Honda Z series

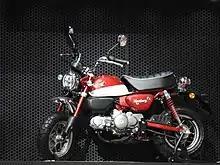

Numerous similar small motorcycles predate the Honda model, notably the World War II Welbike motorcycle used by parachutists, and limited numbers of minibikes powered by a repurposed lawnmower and chainsaw engines were produced in the 1950s and 1960s. This type of design did not become commonplace or popular until the introduction of the mass-produced Z series.